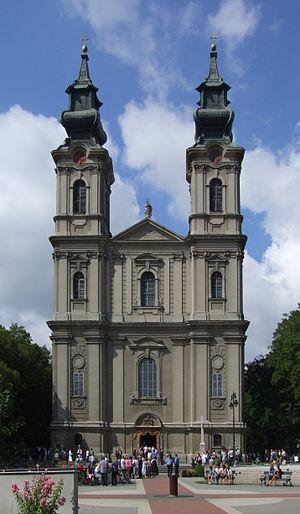
Les monuments culturels de grande importance sont les monuments de Serbie qui, par leur valeur, bénéficient d'un haut degré de protection.
Le diocèse de Subotica est un diocèse catholique de rite romain ; il est situé en Serbie. Son siège est situé à Subotica, dans la province de Voïvodine. Il est actuellement administré par l'évêque János Pénzes.